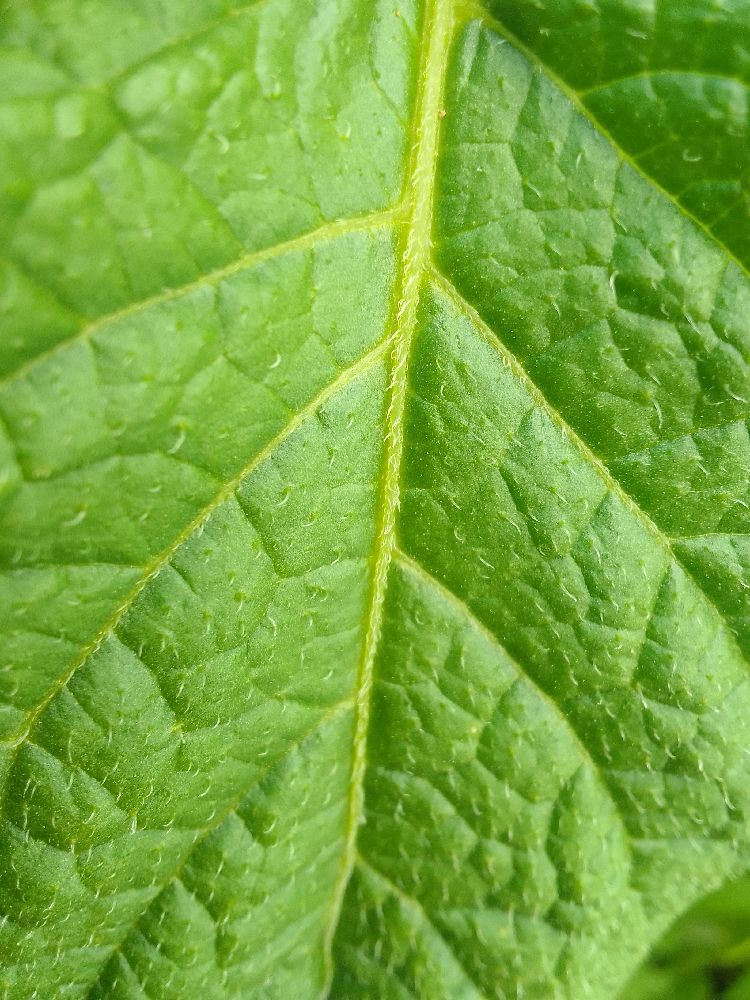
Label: Healthy